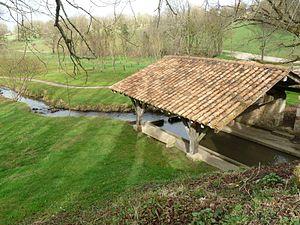
la Bellonne à St-Adjutory, Charente, France
Saint-Adjutory est une commune du Sud-Ouest de la France, située dans le département de la Charente.